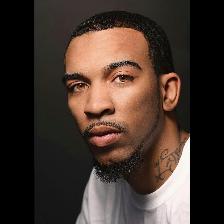
Label: Human